Myriad Colors Phantom World

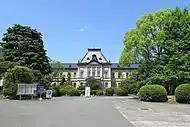
The former Kyoto Prefecture government building in Kamigyo, used a model of the private high school named "Hosea Academy", serves as the setting of the series.

In the near future, the accidental release of an experimental virus causes an outbreak that changes the brain chemistry of every person in the world, allowing them to perceive extra-dimensional beings called "Phantoms". In addition, some children born after the outbreak have developed special powers that allow them to battle and seal Phantoms. Even though the vast majority of phantoms are harmless, many of these gifted children are placed in clubs, schools, and organizations dedicated to dealing with Phantoms that prove to be nuisances or threats to humanity. The story revolves around Haruhiko Ichijo and his friends in the Phantom-hunting Club of Hosea Academy, a private school for children with special abilities to seal Phantoms, and their everyday life and struggles, dealing with Phantoms.